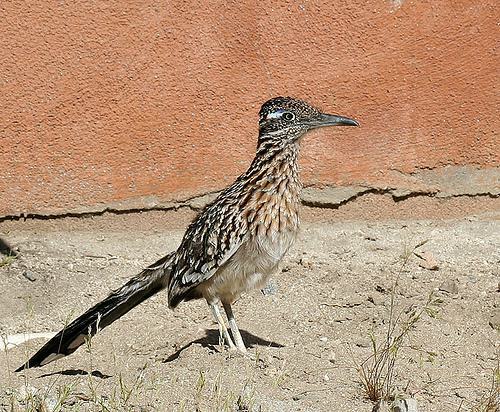
A photo of a geococcyx